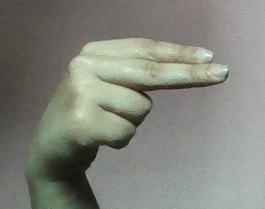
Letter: ain